Culture of Indonesia

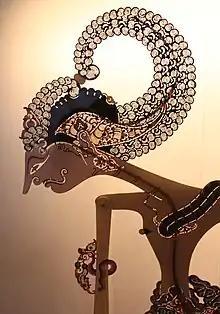
Indonesian Javanese "wayang kulit" shadow puppet.

The angklung, a traditional musical instrument from West Java made from bamboo, has received international recognition from UNESCO as part of the intangible cultural heritage. Another unique instrument is the Sasando from East Nusa Tenggara, a harp-like instrument made from a split Lontar palm leaf, known for its soft, flowing melodies.